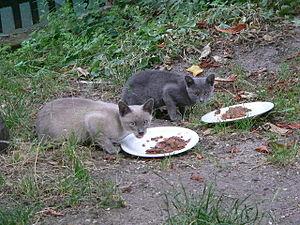
Le korat est une race de chat originaire de Thaïlande. Ce chat de petite taille est caractérisé par sa robe de couleur bleue et ses yeux verts. Son visage est décrit comme en forme de cœur, les arcades sourcilières formant les courbes et le menton la pointe. Les éleveurs s'attachent à garder le type originel de la race, malgré l'apparition naturelle de nouvelles couleurs, telles que le colourpoint, non-acceptées par la quasi-totalité des fédérations félines.